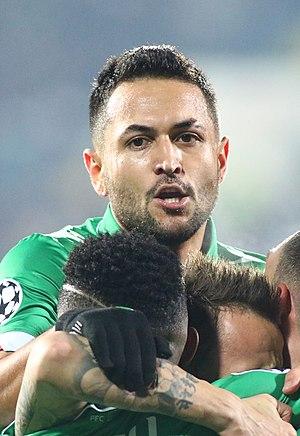
Wanderson Cristaldo Farias, plus couramment appelé Wanderson, est un footballeur international bulgare né le 2 janvier 1988 à Cruzeiro do Oeste. Il évolue au poste de milieu offensif au sein du club bulgare du Ludogorets Razgrad.